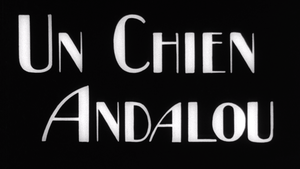
Logo du film Un Chien Andalou.
Un chien andalou est un court métrage muet sonorisé surréaliste français réalisé par Luis Buñuel, sur un scénario de Buñuel et de Salvador Dalí, sorti en 1929.